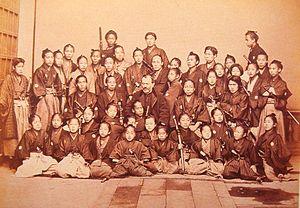
Les relations entre la France et le Japon au XIXᵉ siècle coïncident avec l'ouverture du Japon au monde occidental, après deux siècles d'isolement sous la politique du sakoku et la politique expansionniste de la France en Asie. Cet article présente le développement historique des relations entre deux nations souveraines situées aux antipodes l'une de l'autre et qui ne connaissent quasi rien l'une de l'autre. La mise en place des différentes strates sociales dont est constitué le tissu relationnel entre ces deux nations s'organise selon le processus suivant : le religieux d'abord, puis l'économique suivi du militaire et enfin le culturel.